Outpost Mars

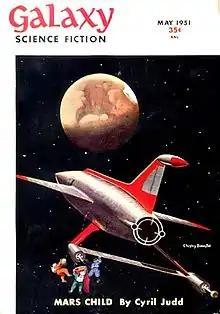
Cover of the "Galaxy Science Fiction" magazine, May 1951 issue, featuring "Mars Child".

Outpost Mars is a short science fiction novel by American writers Cyril M. Kornbluth and Judith Merril, published under their pseudonym Cyril Judd. It was originally a three-part serial in "Galaxy Science Fiction" in 1951 under the title "Mars Child" and was first published under the title "Outpost Mars" in 1952 by Abelard Press, New York. It was reprinted as "Sin in Space" in 1961.